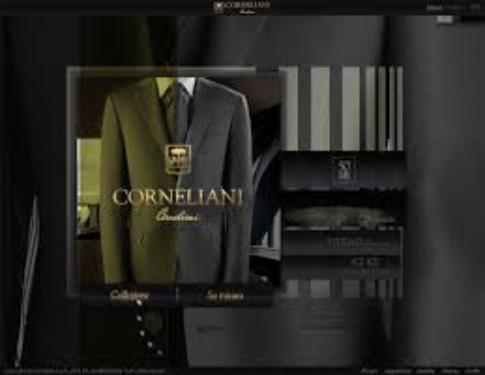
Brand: corneliani
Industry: Clothes